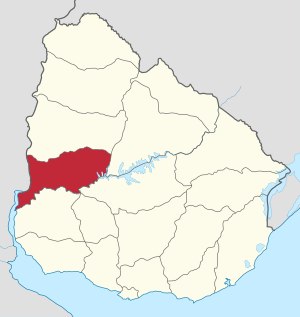
Río Negro (departement)
Río Negro-departementet i Uruguay
Río Negro er et af de 19 departementer i Uruguay. Departementet har et areal på 9.282 kvadratkilometer og et indbyggertal på 53.989.